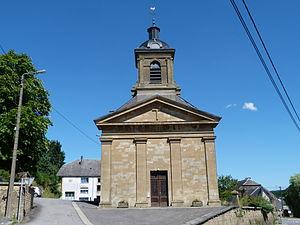
L'église de Signeulx, de face, en août 2013
Musson est une commune francophone de Belgique située en Région wallonne dans la province de Luxembourg, ainsi qu’une localité où siège son administration. La commune a connu sa période de gloire entre les XIXᵉ et XXᵉ siècles grâce à son usine sidérurgique.
Signeulx [siɲœl] est un village de la commune belge de Musson située en Région wallonne dans la province de Luxembourg.